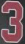
Number: 3